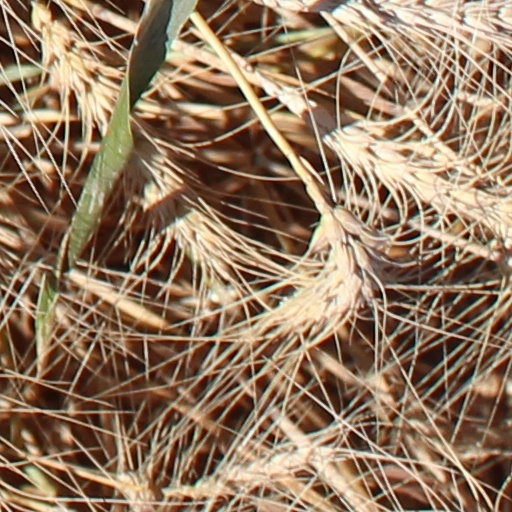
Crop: wheat